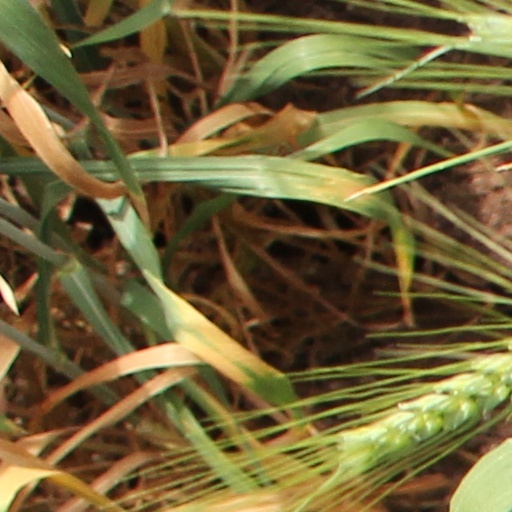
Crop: wheat